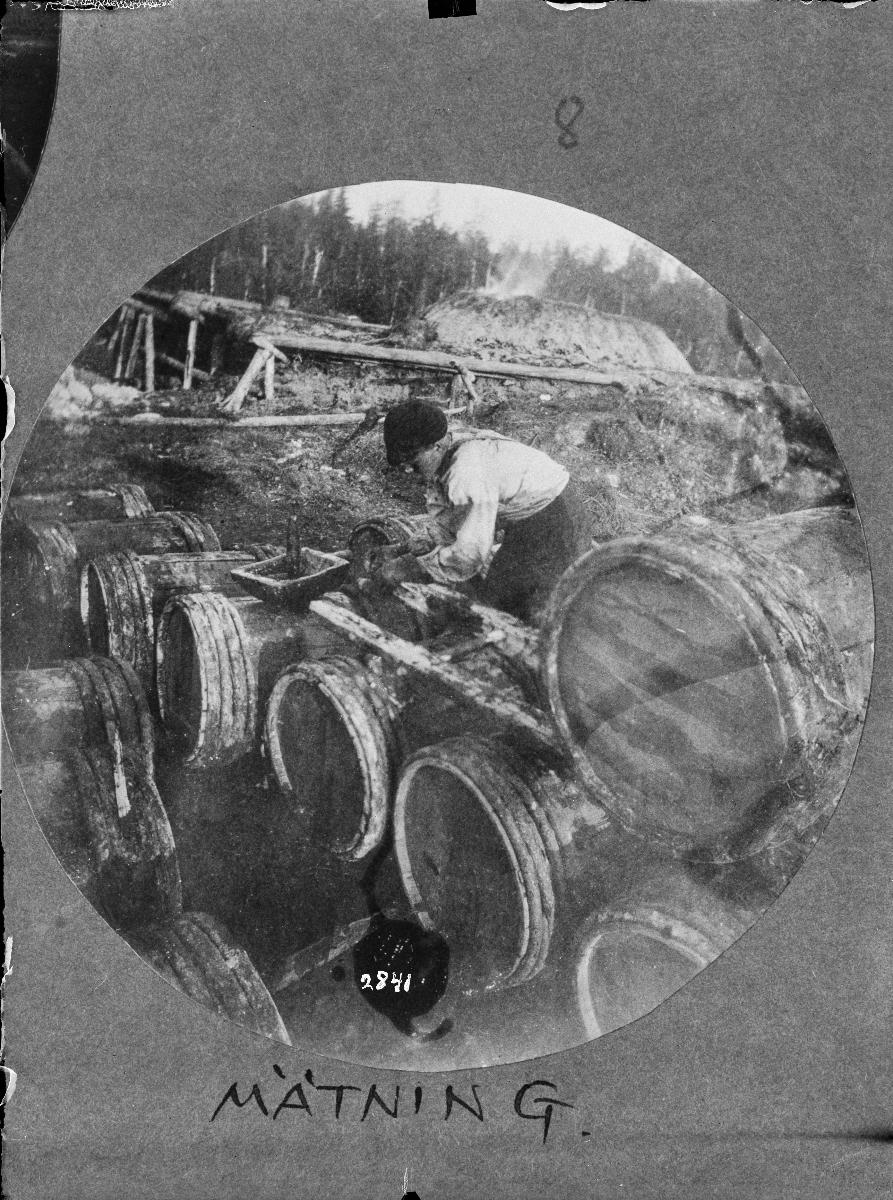
Tervanpoltto Kajaanin seudulla vuonna 1894
Producing tar in the Kajaani region in 1894; Tjärbränning i Kajanaland 1894
sisällön kuvaus: Mies mittaa tervatynnyreitä tervahaudalla Kajaanin seudulla 1894. content description: A man measures tar barrels at the tar burning pit in Kainuu region, Finland, in 1894. innehållsbeskrivning: Mätning av tjärkaggar i närheten av tjärdalen i Kajanaland år 1894.
Kuvaaja: Sparre, Louis, kuvaaja
Vuosi: 1894
Aiheet: tervanpoltto; tervakauppa; tervahaudat; terva; miehet; maa- ja metsätalous; työ; tynnyrit; tar burning; tar trade; tar; men; agriculture and forestry; tar kilns; work; drums; tjärbränning; tjärhandel; tjära; män; jord- och skogsbruk; arbete; tunnor